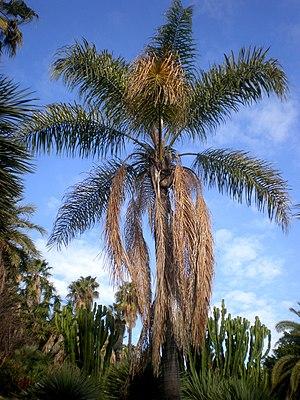
Le parc national Mburucuyá se situe au nord-ouest de la province de Corrientes en Argentine.
La province de Santa Fe est une province du Centre-Est de l'Argentine. Sa capitale est la ville de Santa Fe.